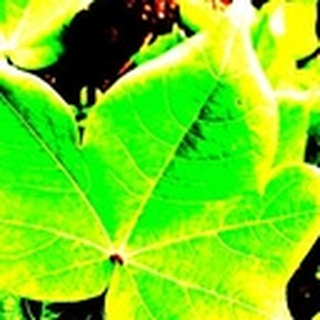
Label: healthy_cotton